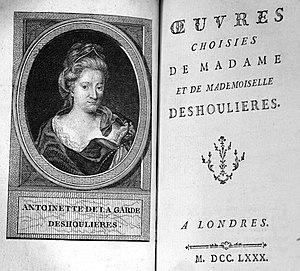
traduction de poèmes imprimés par Cazin.
Antoinette de Lafon de Boisguérin des Houlières ou Deshoulières, née Antoinette du Ligier de la Garde fin décembre 1637 à Paris, décédée le 17 février 1694, est une femme de lettres française qui a fréquenté le salon de Mademoiselle de Scudéry.